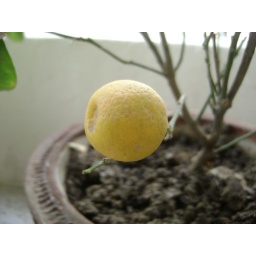
Lemon plant in balcony